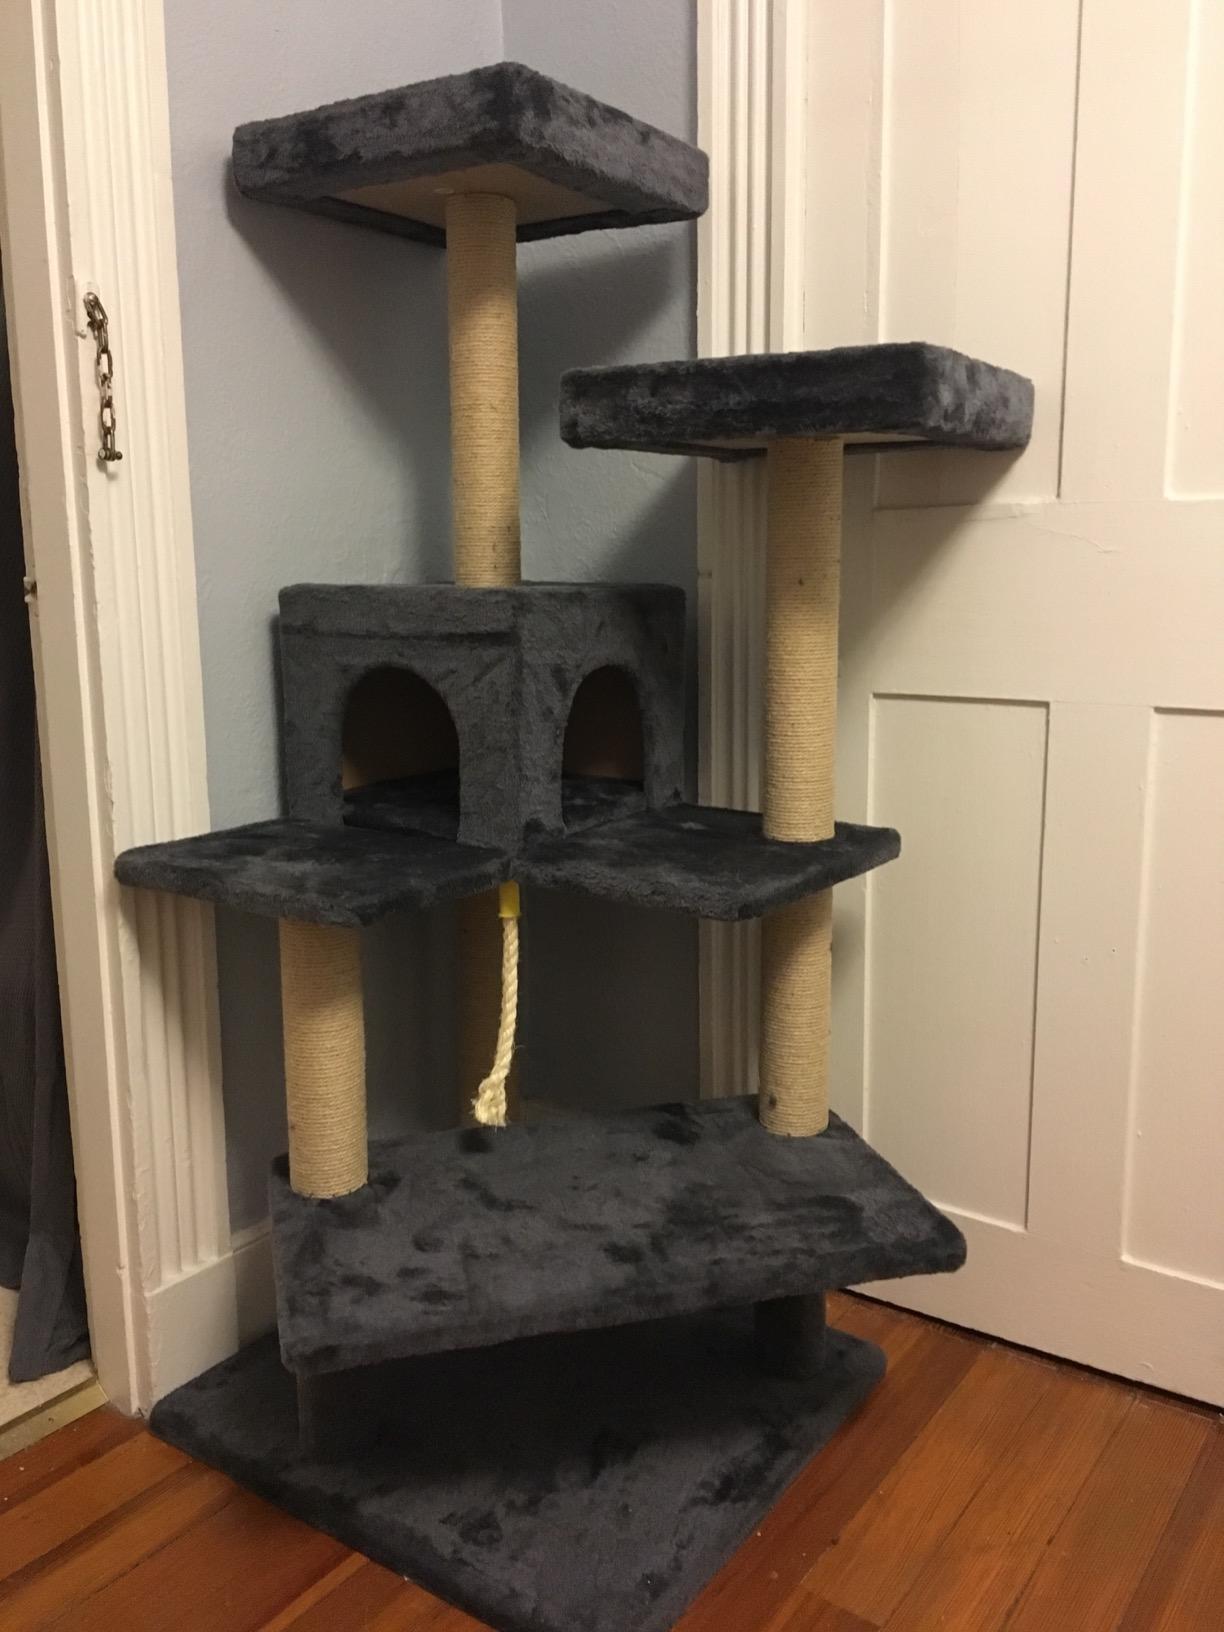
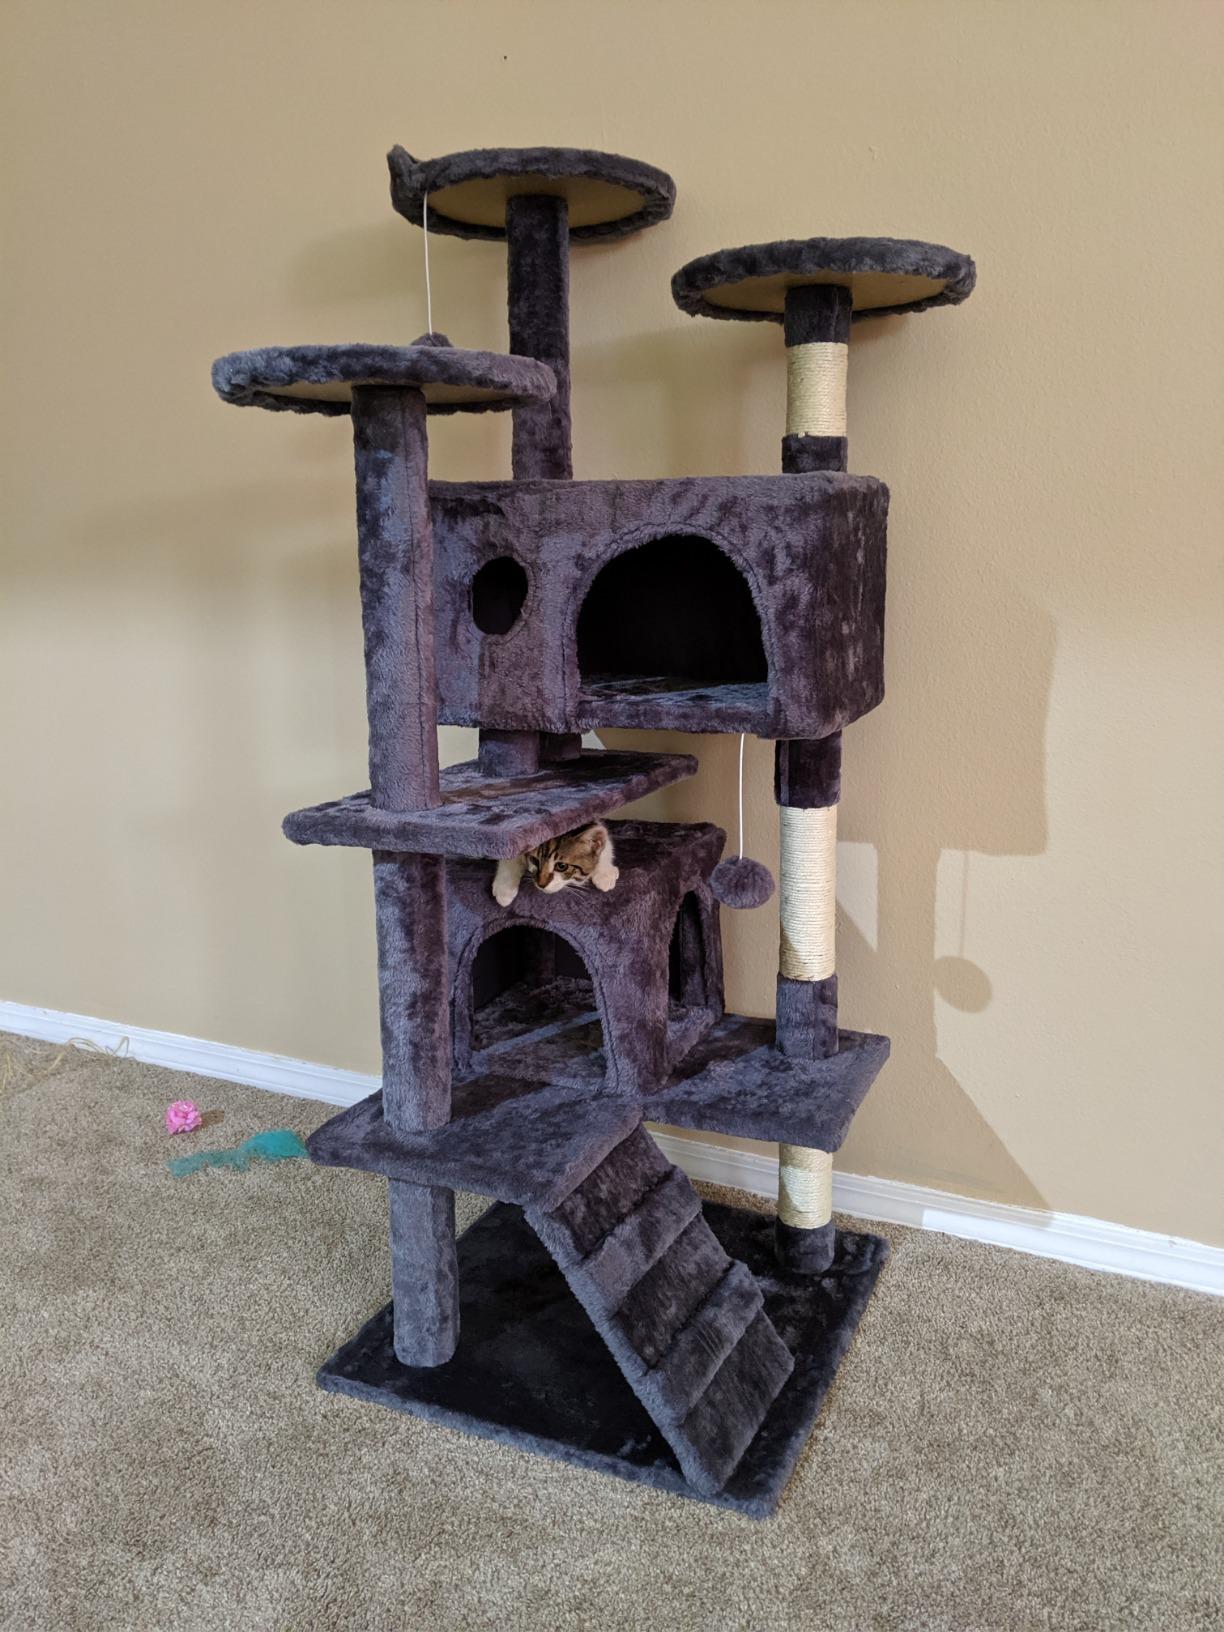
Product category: items_cat tree
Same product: no